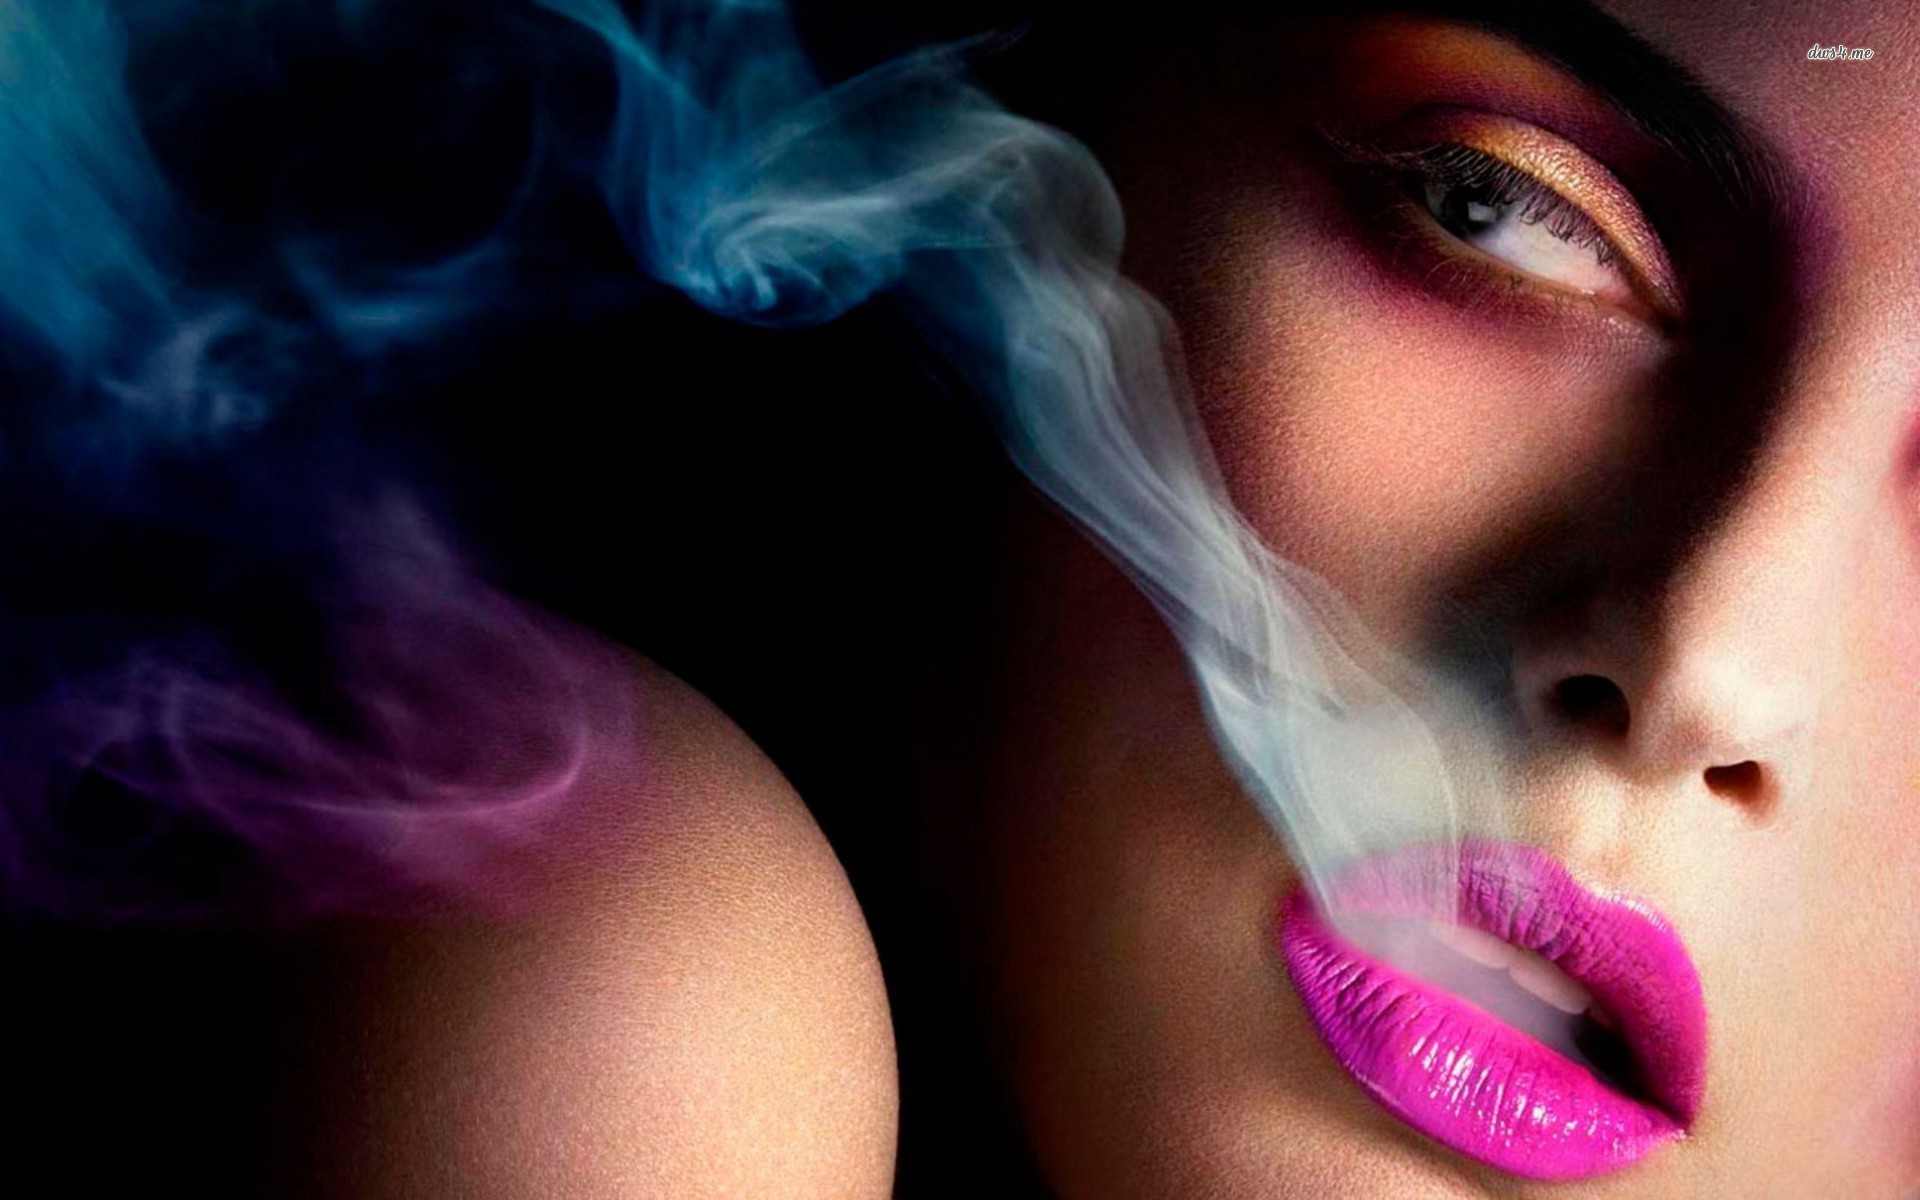
woman, lip, nose, eyebrow, beauty, close up, chin, cheek, mouth, black hair, eyelash, nail, girl, computer wallpaper